Goito-class cruiser

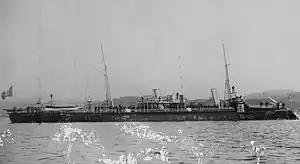
early in her career

All four -class cruisers served with the main Italian fleet for the majority of their careers. This time was spent either laid up in the reserve component of the fleet, or activated for yearly training maneuvers. These frequently gamed a French attack on Italy, as in the case of the 1888 maneuvers—for which only had been completed in time to participate—that simulated a French attack on La Spezia, or the 1893 maneuvers, which tested a French attack on Naples. In 1898, and participated in a rare deployment for members of the class when they were assigned to the Levant Squadron that was tasked with patrolling the eastern Mediterranean Sea. Throughout this period, the ships of the class would either be distributed among the divisions of the fleet, as with the case of the annual training maneuvers, or stationed together while in reserve status; in 1895, for example, the four s were assigned to the 2nd Maritime Department, along with and the eight torpedo cruisers.